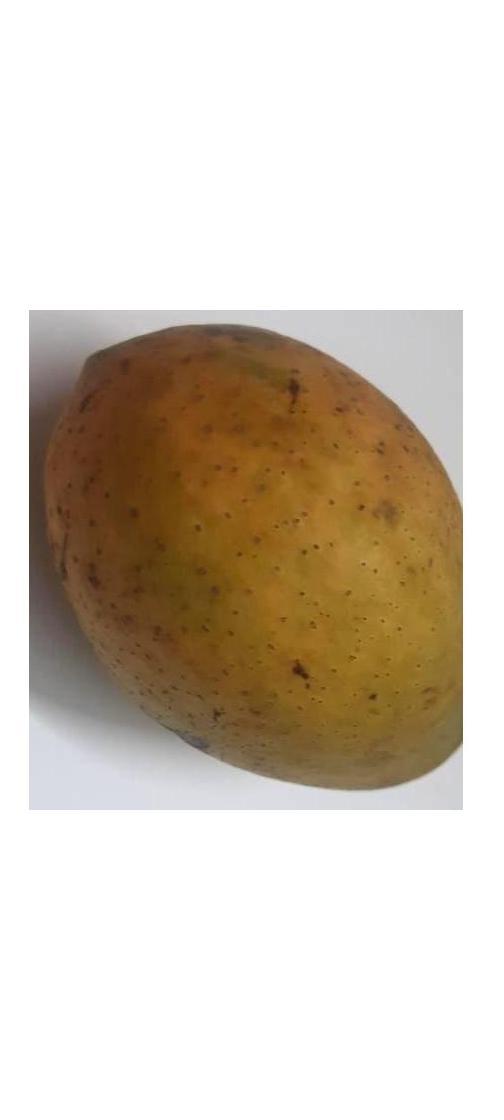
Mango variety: Ashshina Classic